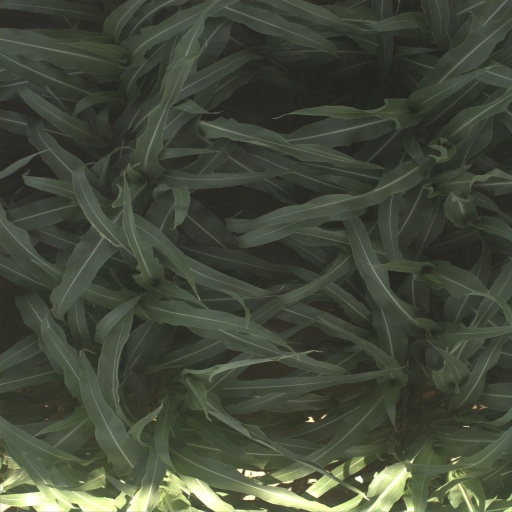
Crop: sorghum